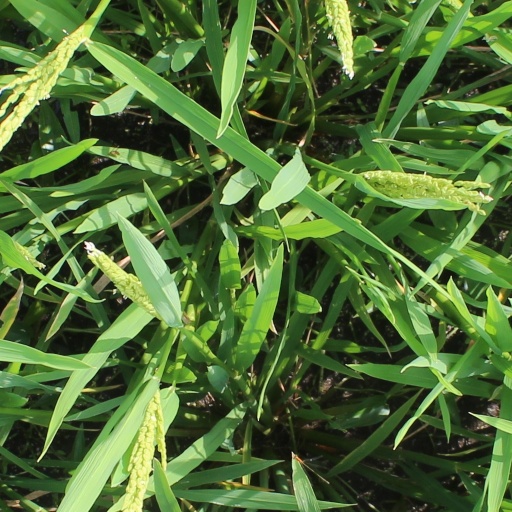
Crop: rice